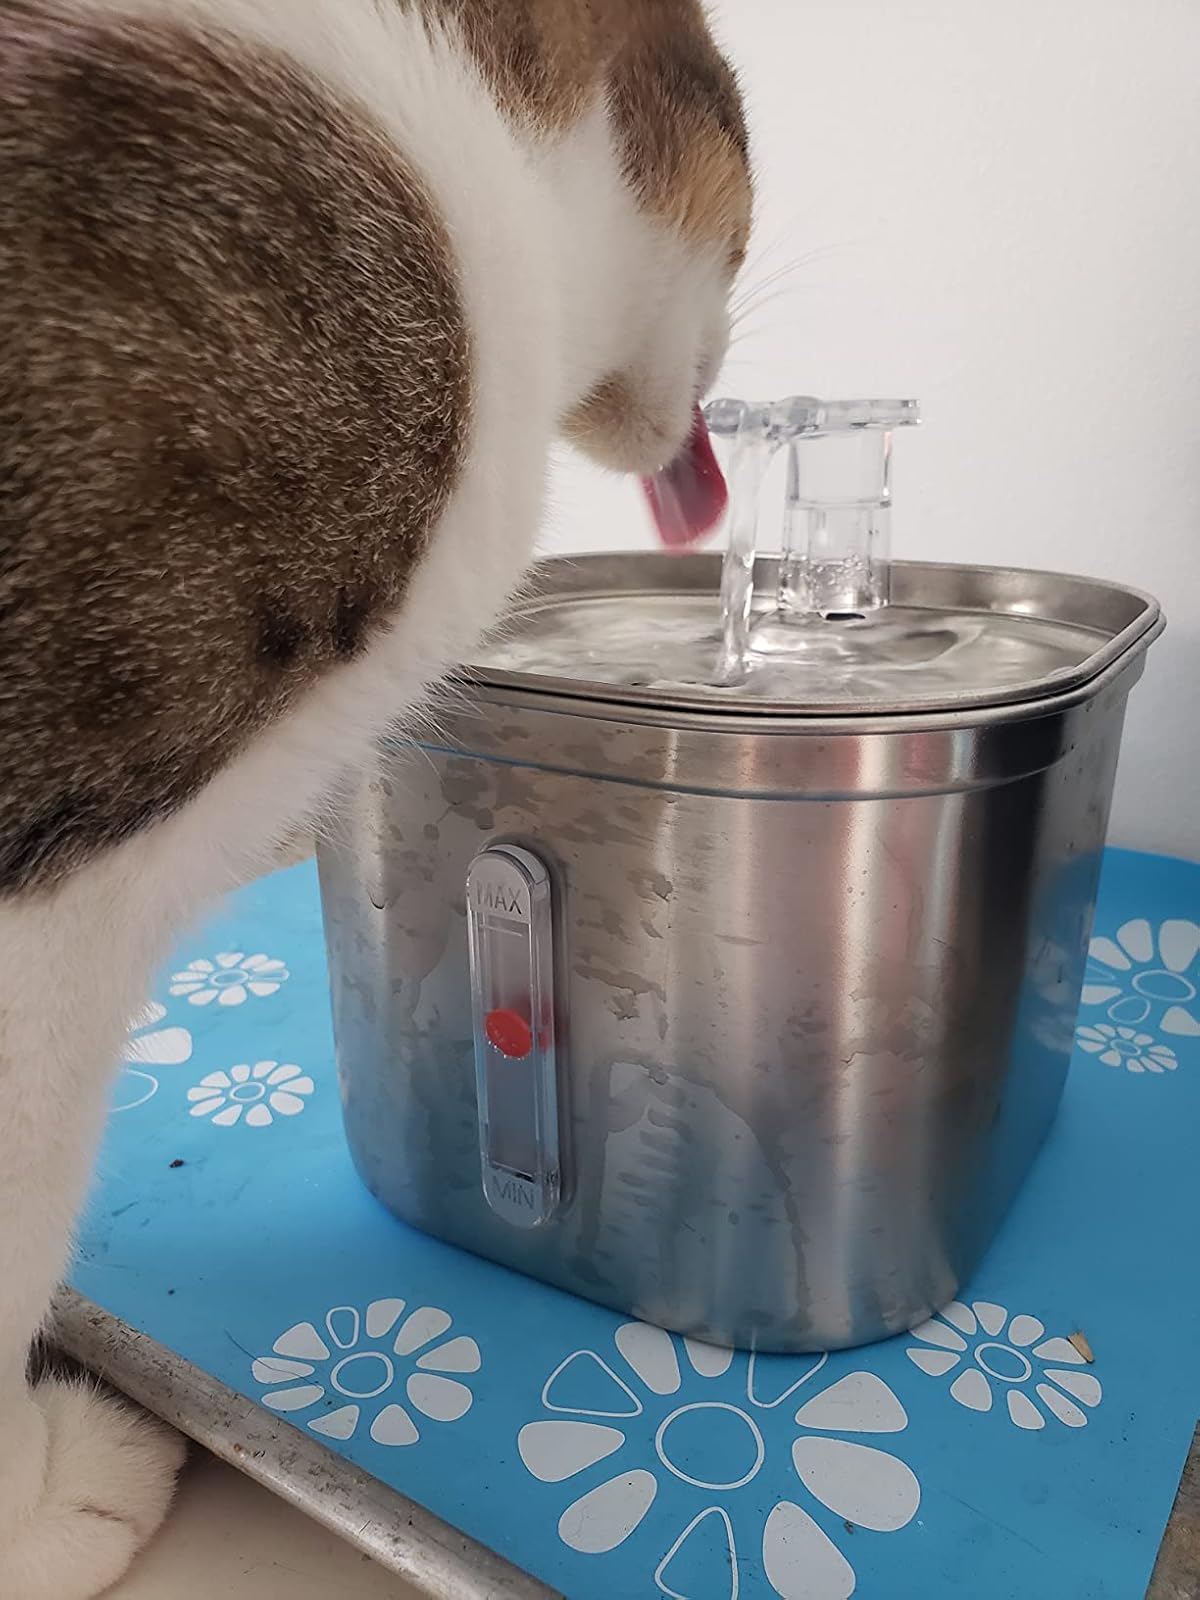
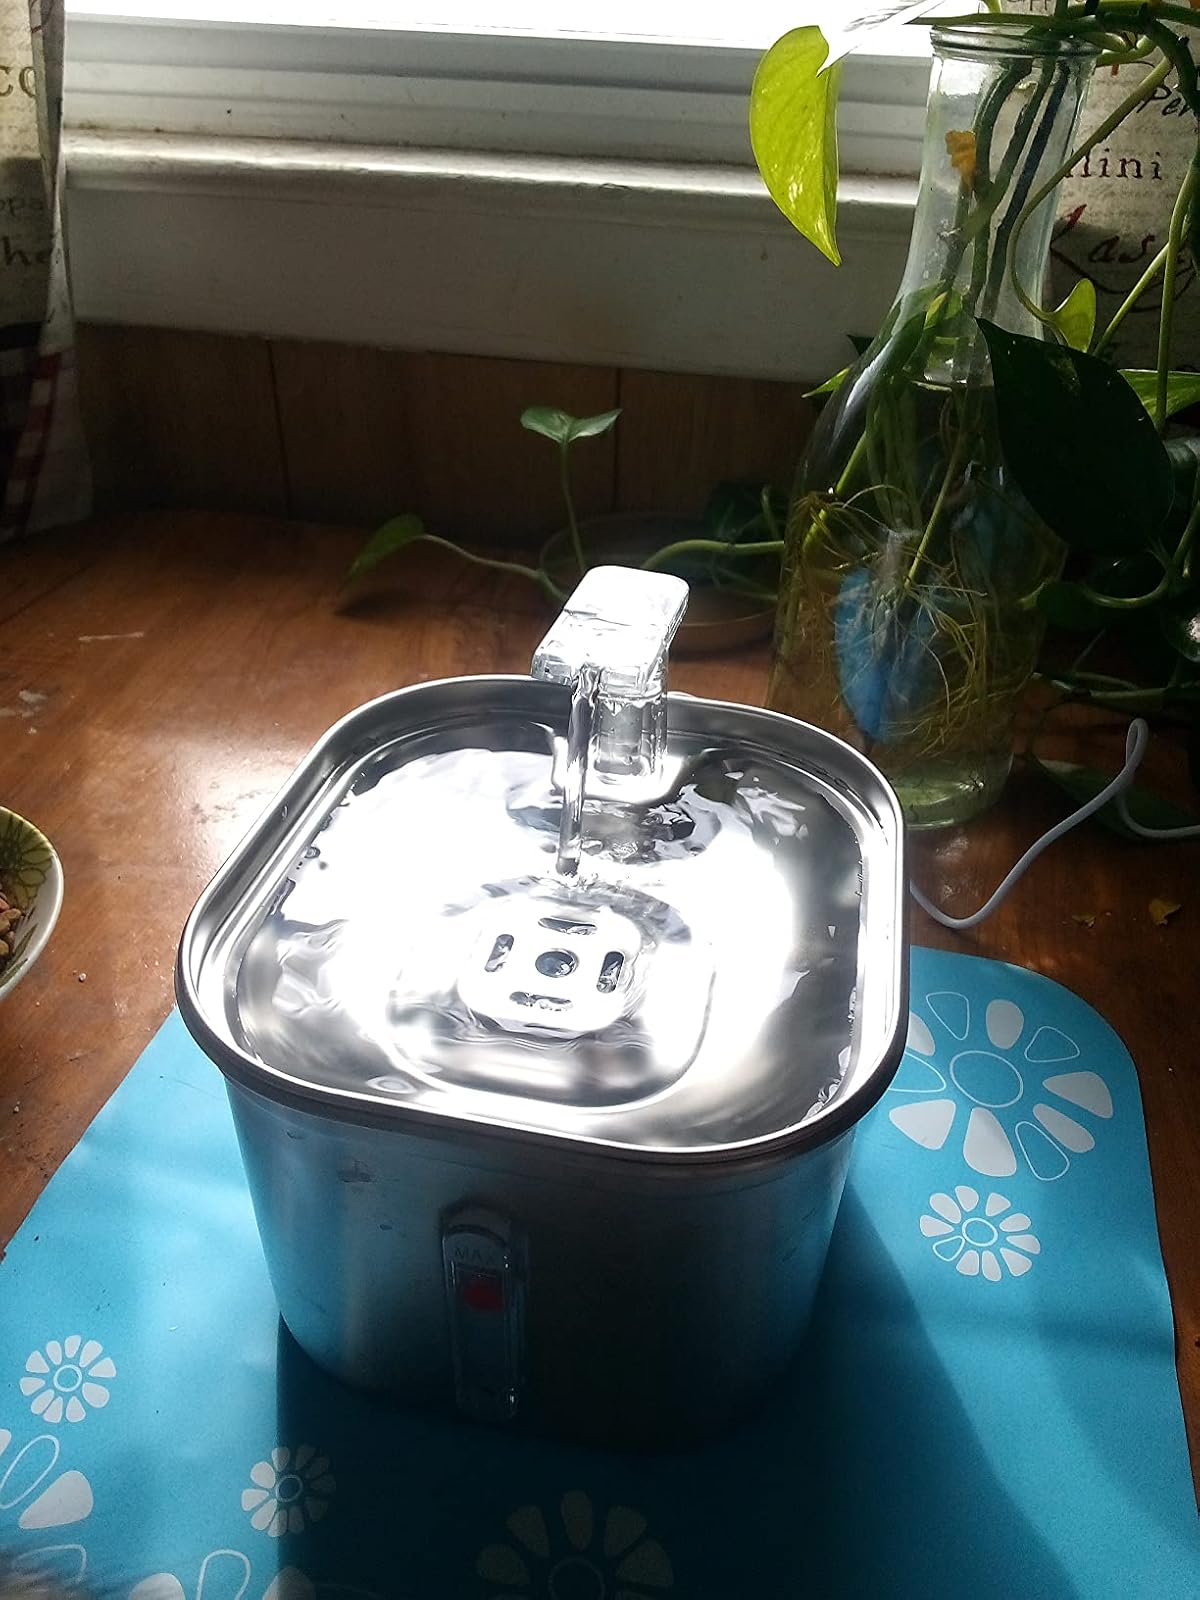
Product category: items_bowl
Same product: yes